Duplex (building)

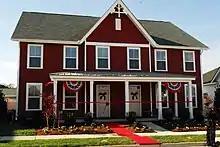
A side by side duplex also known as a semi-detached house

In dense areas like Manhattan and downtown Chicago, a duplex or duplex apartment refers to a maisonette, a single dwelling unit spread over two floors connected by an indoor staircase. Similarly, a triplex apartment refers to an apartment spread out over three floors. These properties can be quite expensive and include the most expensive property in Manhattan as of 2006 (according to "Forbes" magazine), a triplex atop The Pierre hotel. In this context, an apartment located on only one floor may be called a simplex.